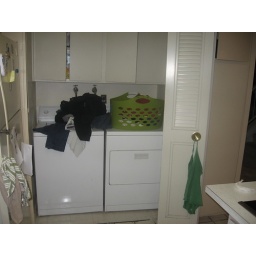
now you know why i sort my clothes in the guest bedroom